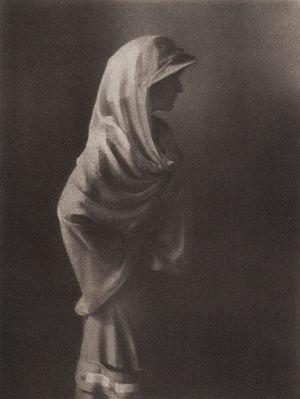
Paul Burty-Haviland, né le 17 juin 1880 dans le 8ᵉ arrondissement de Paris, commune et arrondissement où il est mort le 21 décembre 1950, est un photographe, écrivain et critique d’art.